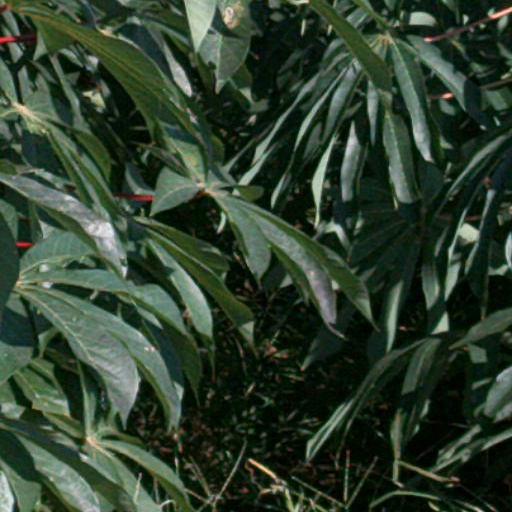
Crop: cassava